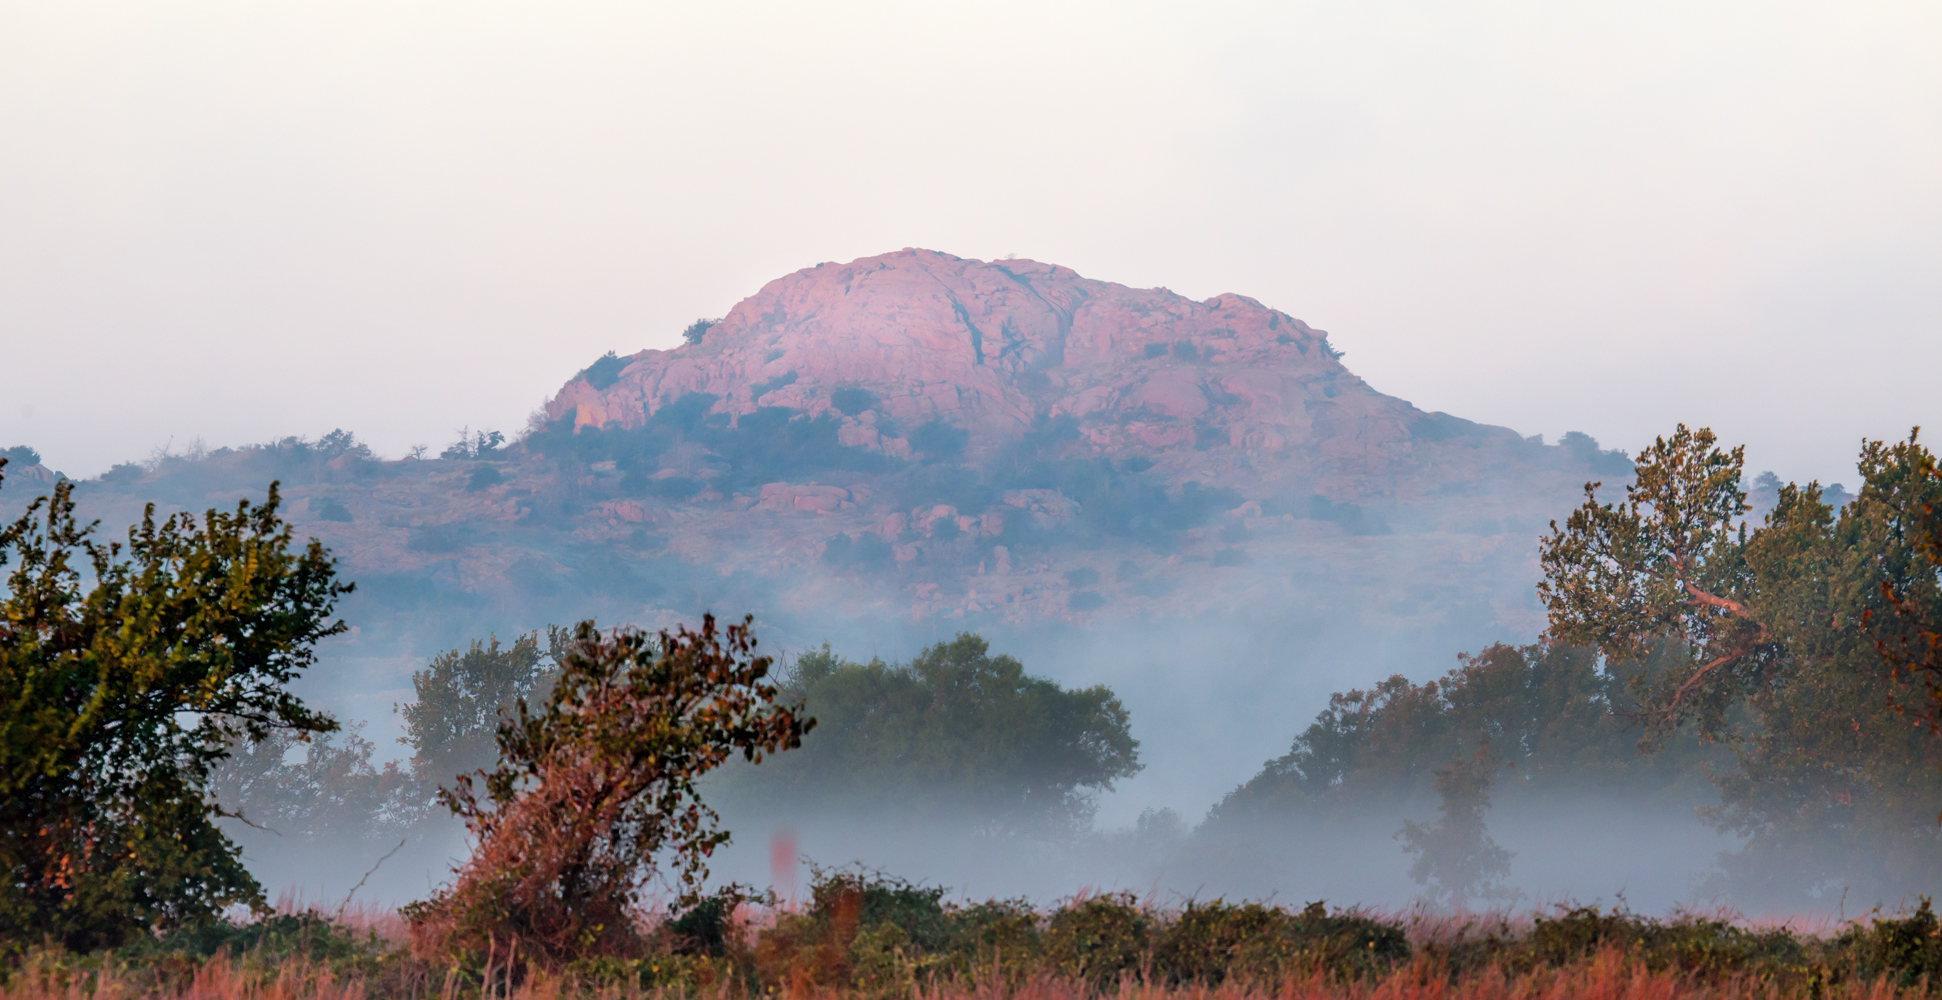
landscape, tree, nature, forest, wilderness, mountain, cloud, fog, mist, morning, hill, autumn, savanna, oklahoma, larrysmith, wichitamountains, littlebaldy, rural area, natural environment, geographical feature, atmospheric phenomenon, mountainous landforms